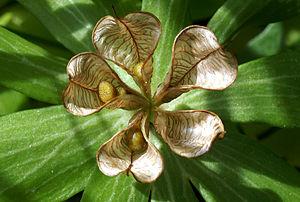
Eranthis hyemalis, appelé « hellébore d'hiver » ou « éranthe d'hiver » est une espèce de plantes à fleurs herbacée de la famille des Ranunculaceae.